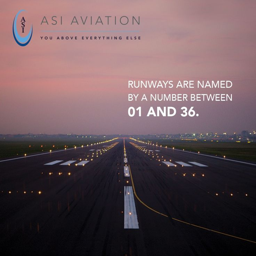
runways are named by a number between 1 and 36 .